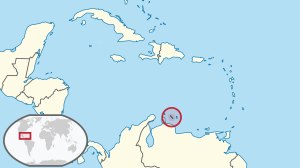
Curaçao
Beliggenhed.
Curaçao er et land i den sydlige del af det Caribiske Hav. Landet har siden 10. oktober 2010 været en selvstændig stat inden for Kongeriget Nederlandene. Øens hovedby og hovedstad er Willemstad.